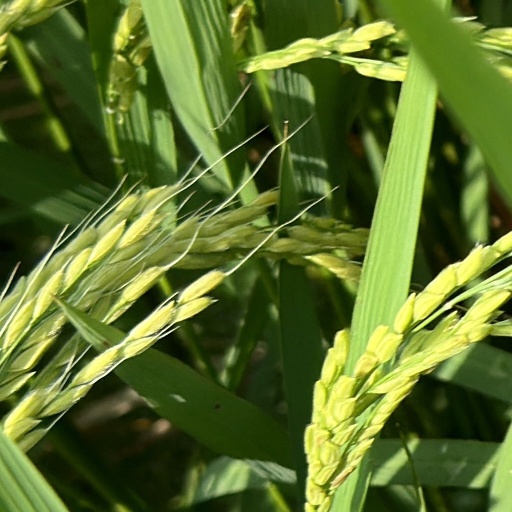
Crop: rice